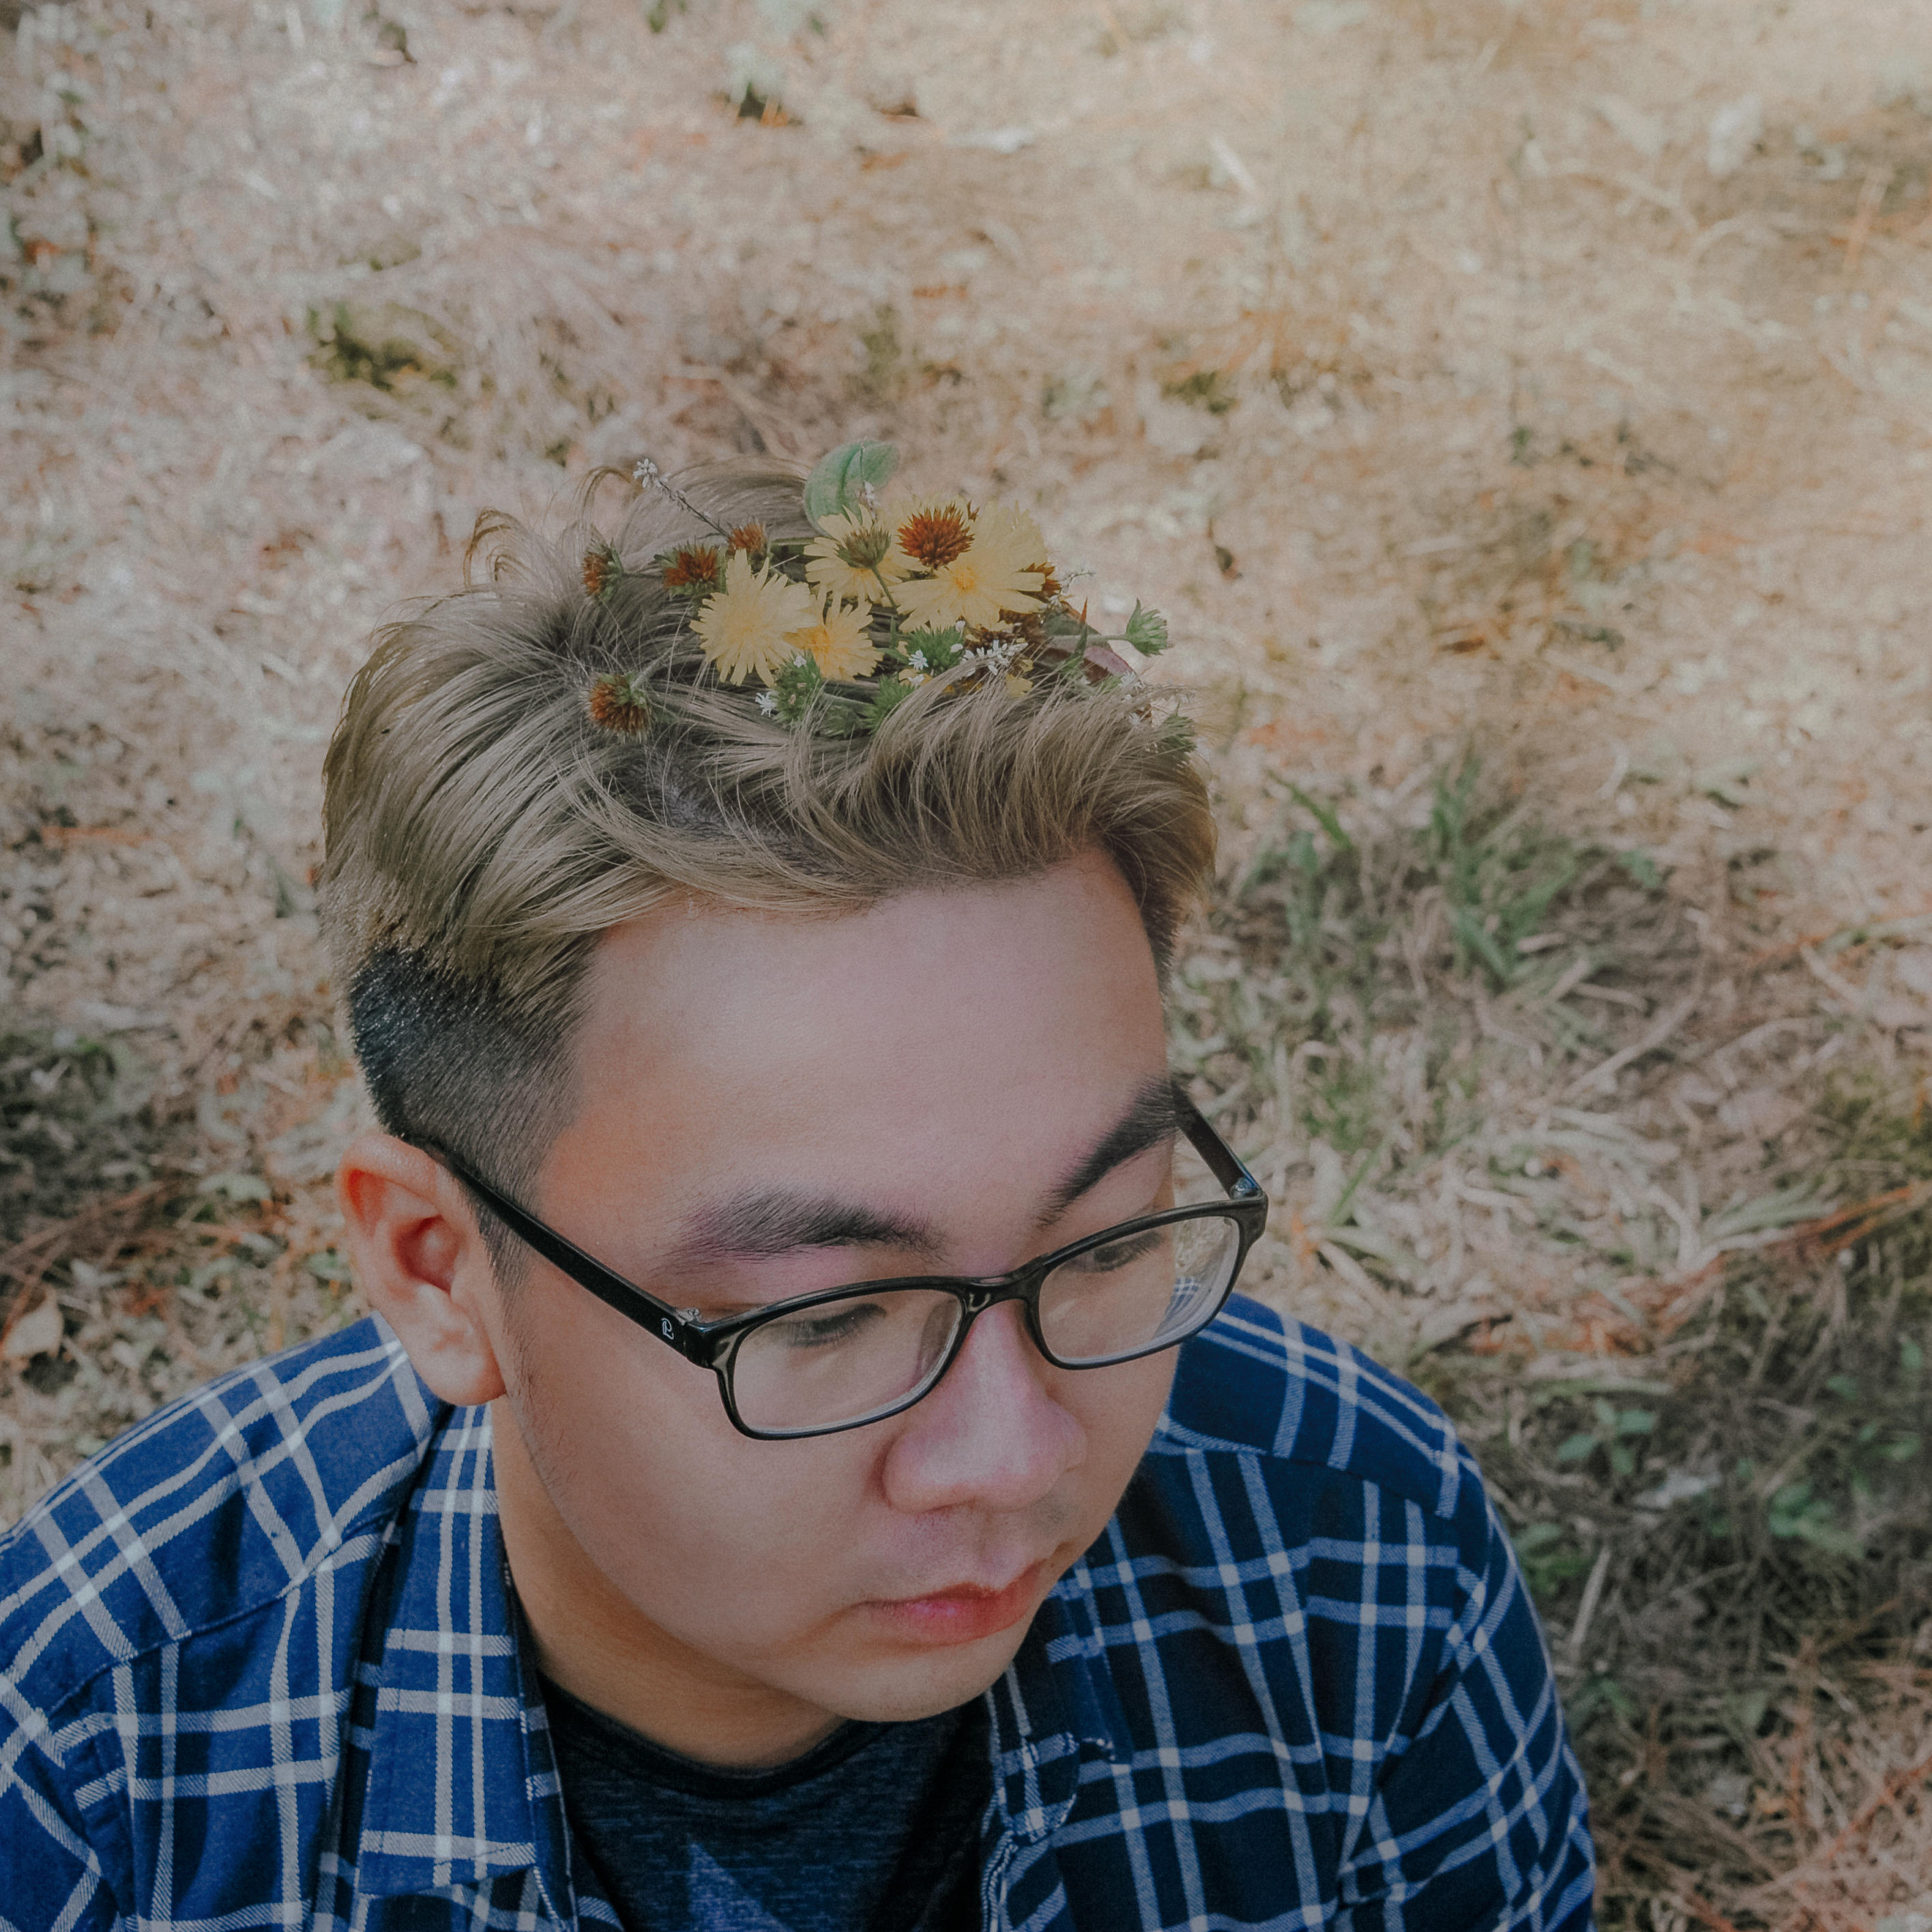
nature, plant, tree, sky, sunlight, man, green, hair, glasses, vision care, eyewear, hairstyle, forehead, sunglasses, hair accessory, headgear, eye, girl, headpiece, fun